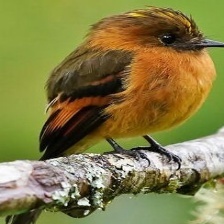
Species: CINNAMON ATTILA
Scientific name: ATTILA CINNAMOMEUS